Sapindus saponaria

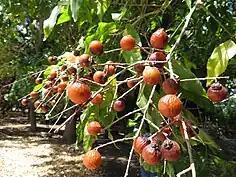

The trunk of var. "drummondii" has light gray, scaly with thin plate like bark and sometimes shallowly furrowed while var. "saponaria" has gray to reddish colored scaly bark.